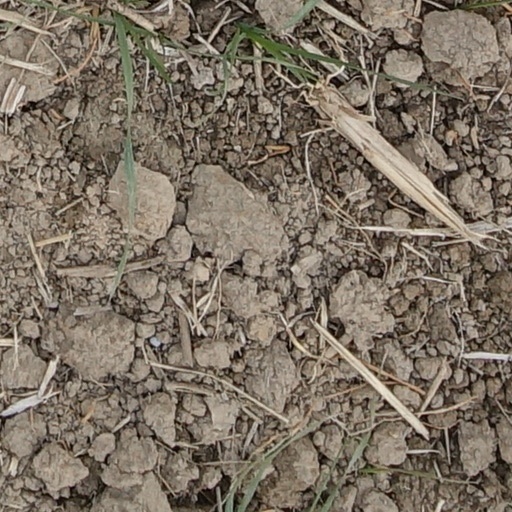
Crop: wheat